Vujadin Savić

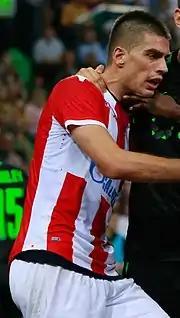
Savić with Red Star Belgrade in 2017

Vujadin Savić (born 1 July 1990) is a Serbian football coach and former player. He played as a centre-back.